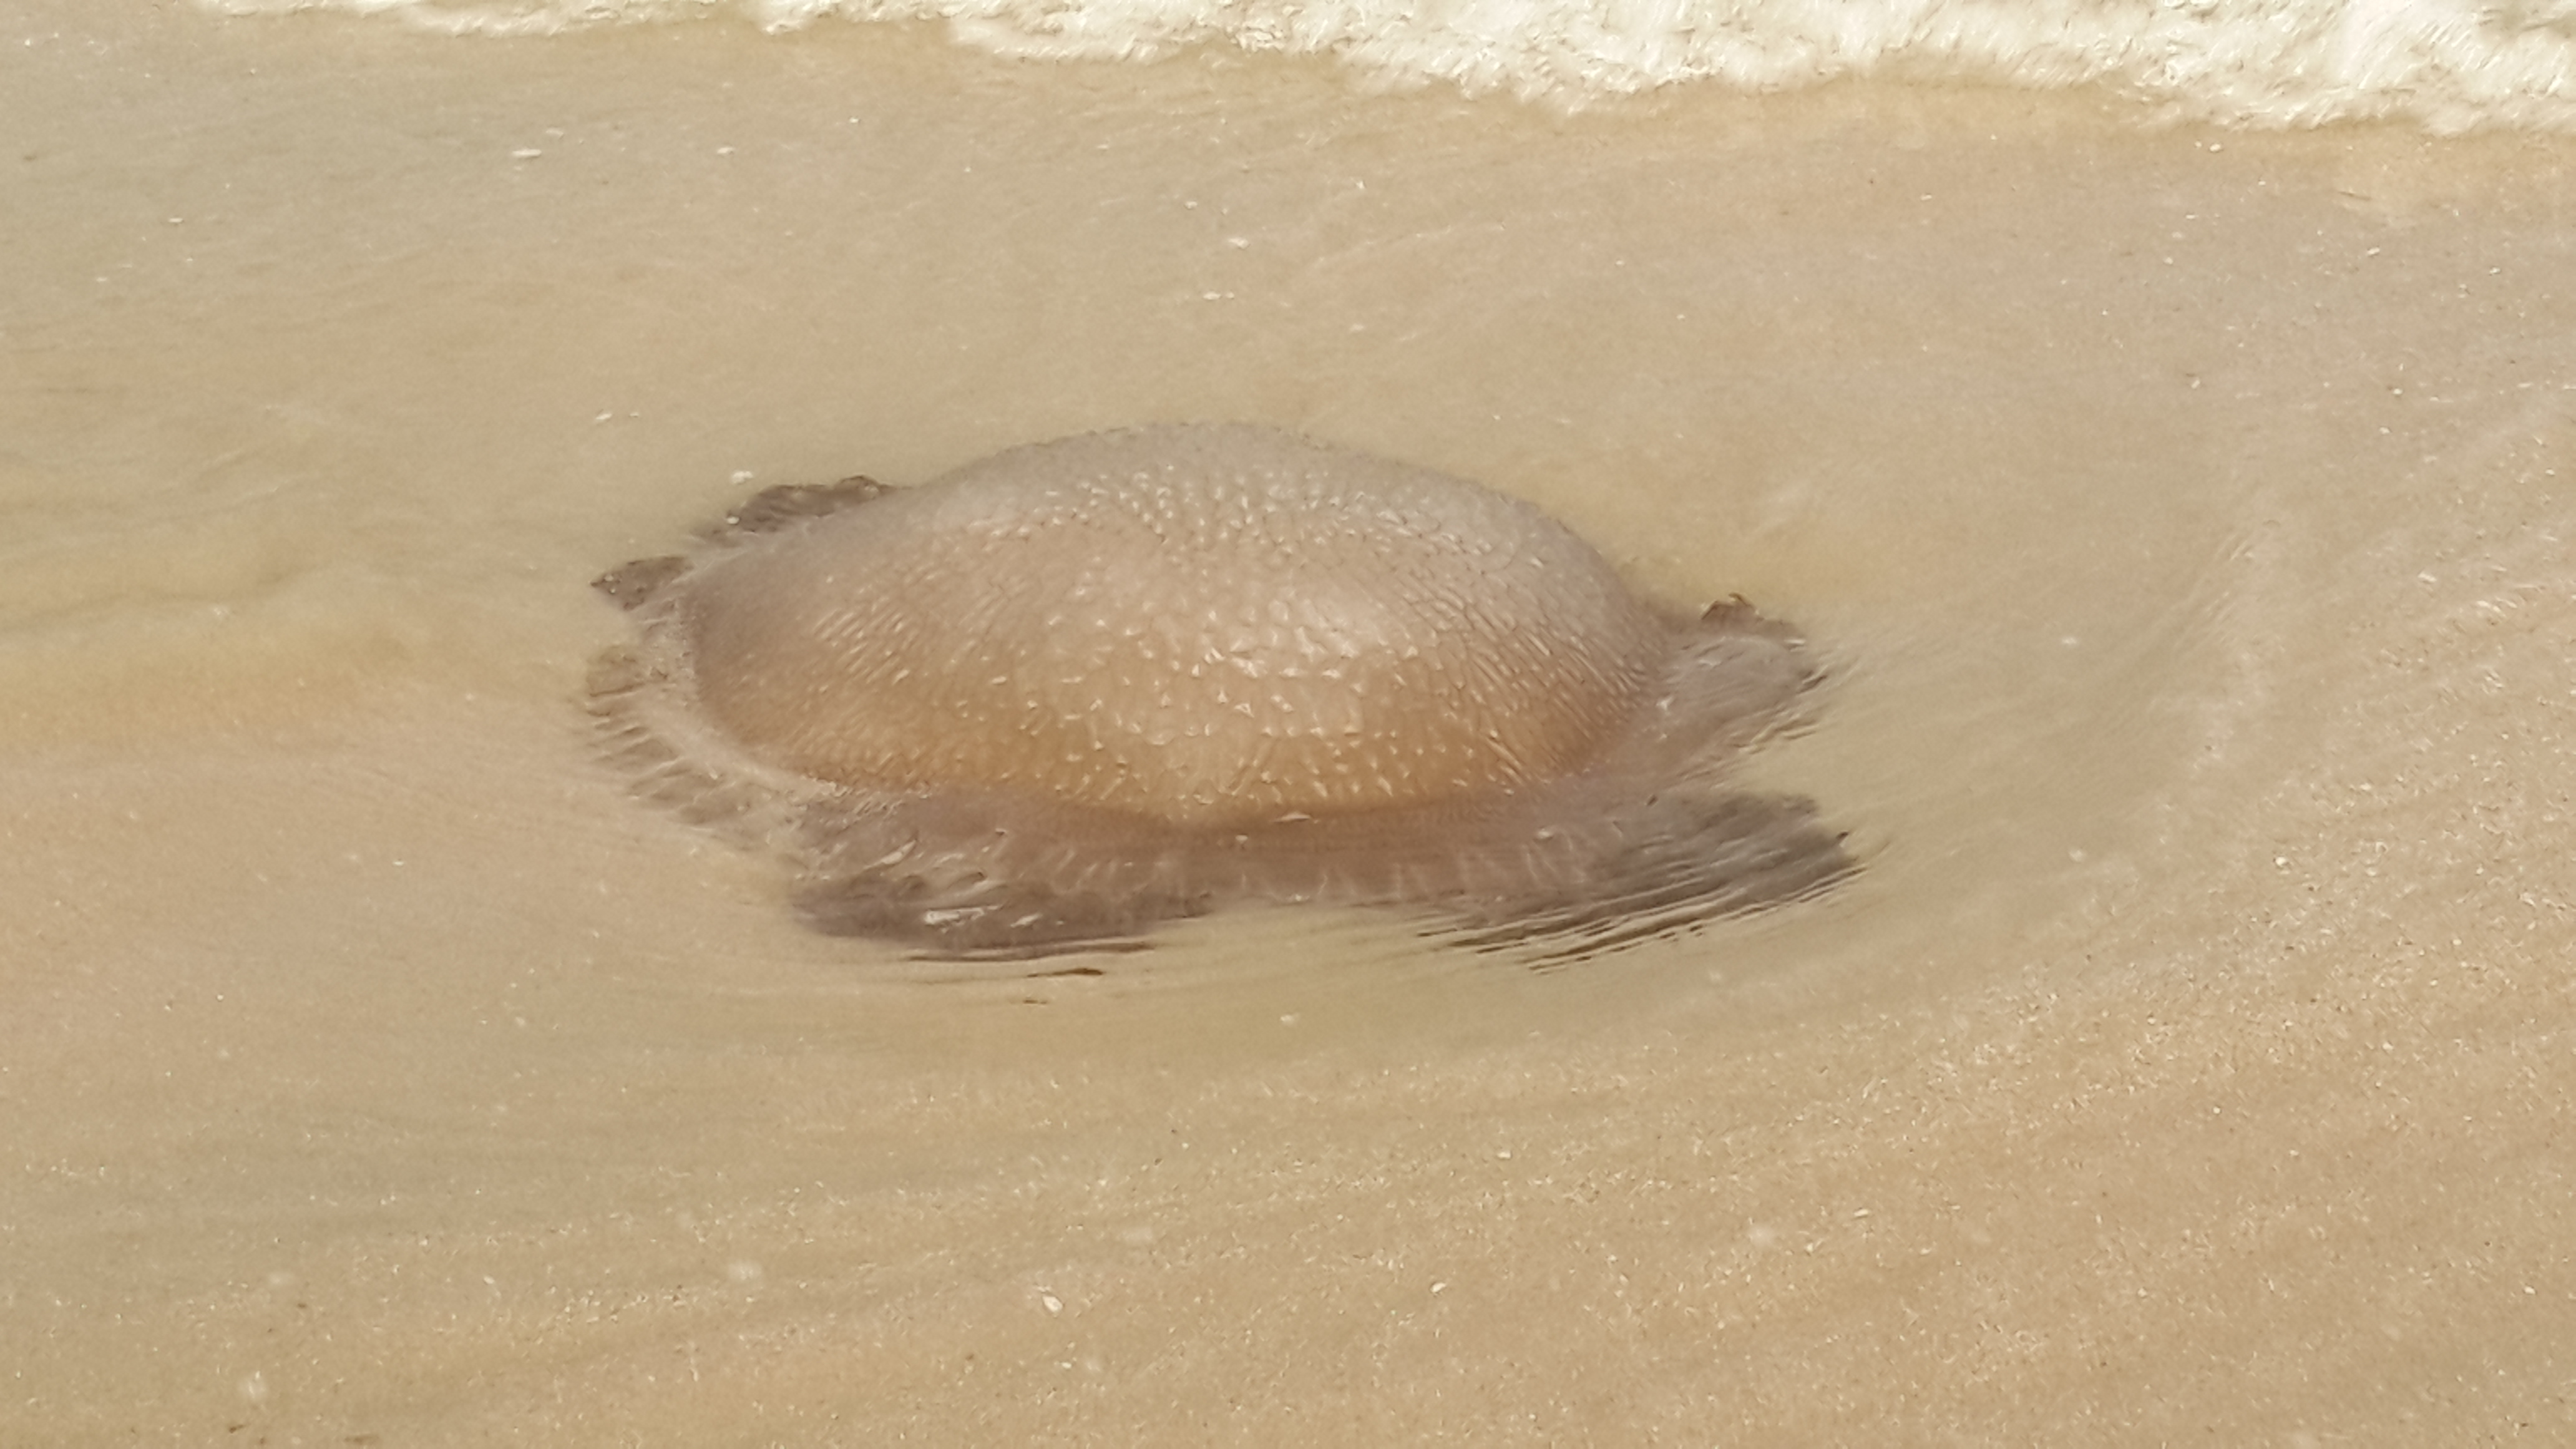
jellyfish